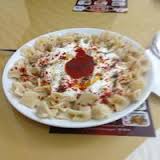
Yemek: manti